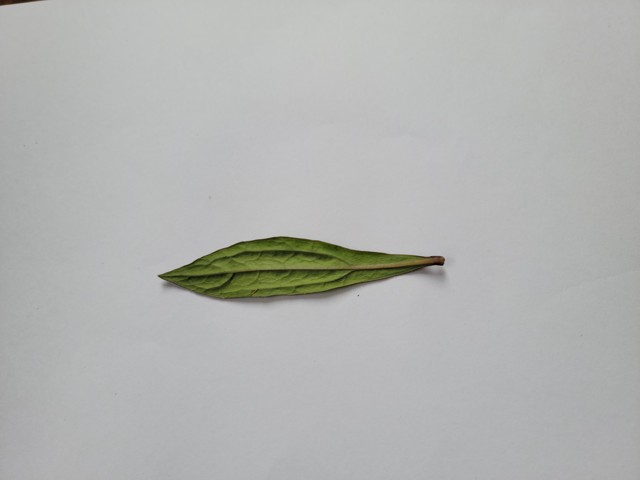
Plant: ayapan